Thomas Gahan

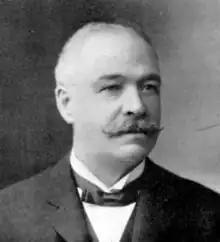

Thomas Gahan (April 7, 1847 – April 30, 1905) was an American politician and business executive in Chicago.